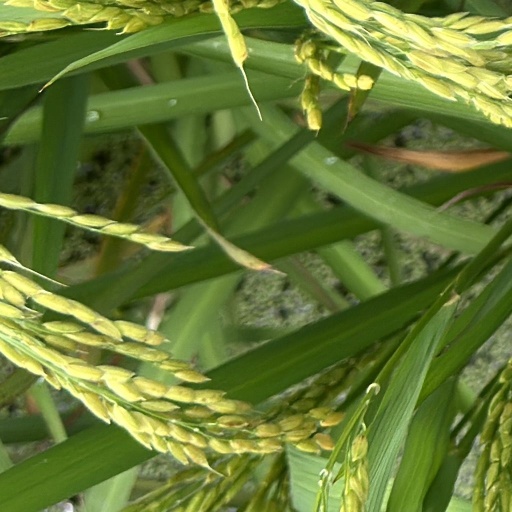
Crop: rice